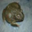
Label: frog